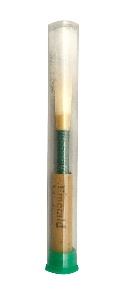
Emerald Oboe Reed
Emerald oboe and bassoon reeds have been musician’s “go-to” reeds for many years. Emerald reeds retain popularity with beginners and professionals due to consistence and reliability.
Brand: Emerald
Category: Arts & Entertainment > Hobbies & Creative Arts > Musical Instrument & Orchestra Accessories > Woodwind Instrument Accessories > Oboe & English Horn Accessories > Oboe Reeds